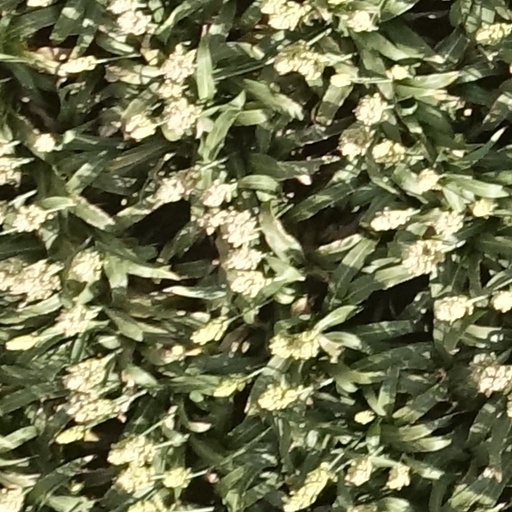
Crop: sorghum